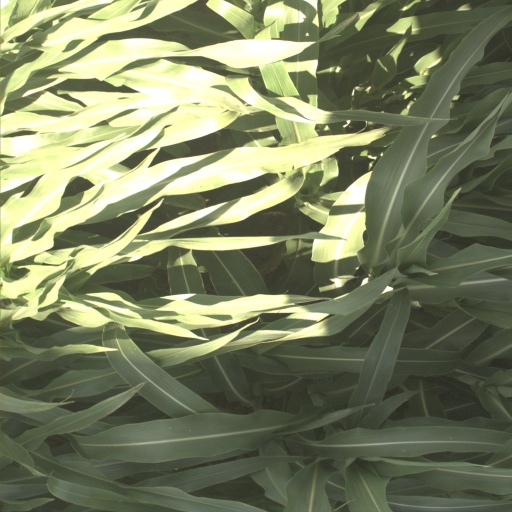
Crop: sorghum